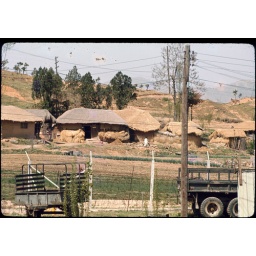
Outside Camp Kyle. It's the same house that the lady was putting the cow into in an earlier photo.